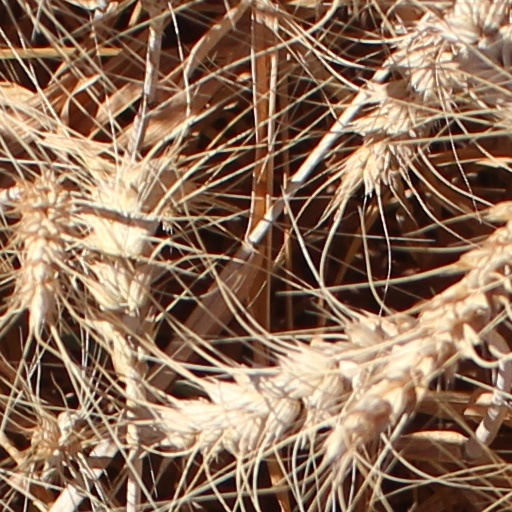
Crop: wheat